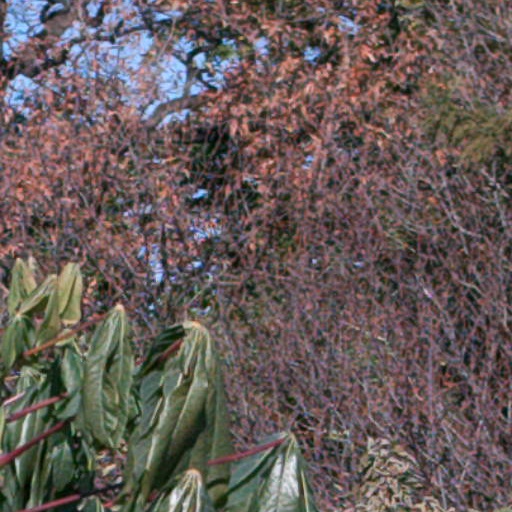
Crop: cassava